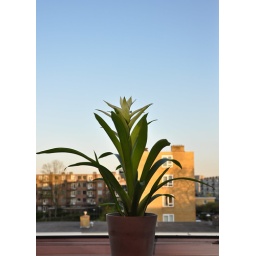
Just a simple plant by the wonderfull blue sky